Devonald v Rosser & Sons

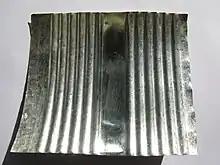
Coat of Arms of the United Kingdom (1837-1952).svg

Devonald v Rosser & Sons [1906] 2 KB 728 is a UK labour law case concerning the contract of employment. It held that an implied term of employment contracts is that when there is no work available to be done, the employer must bear the risk by continuing to pay wages.